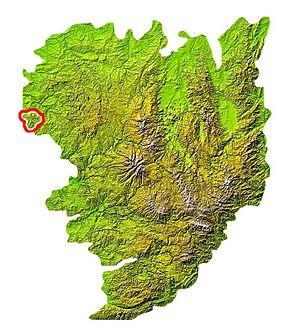
Situation des Monts de Châlus surla carte du massif central
Les monts de Châlus, parfois appelés massif des Cars, sont avec les monts de Blond, plus au nord, les premiers contreforts occidentaux du Massif central et des monts du Limousin. Ils sont situés, comme leur nom l'indique, autour de la commune de Châlus, au sud-ouest du département de la Haute-Vienne, en Nouvelle-Aquitaine, mordant quelques communes du département de la Dordogne.